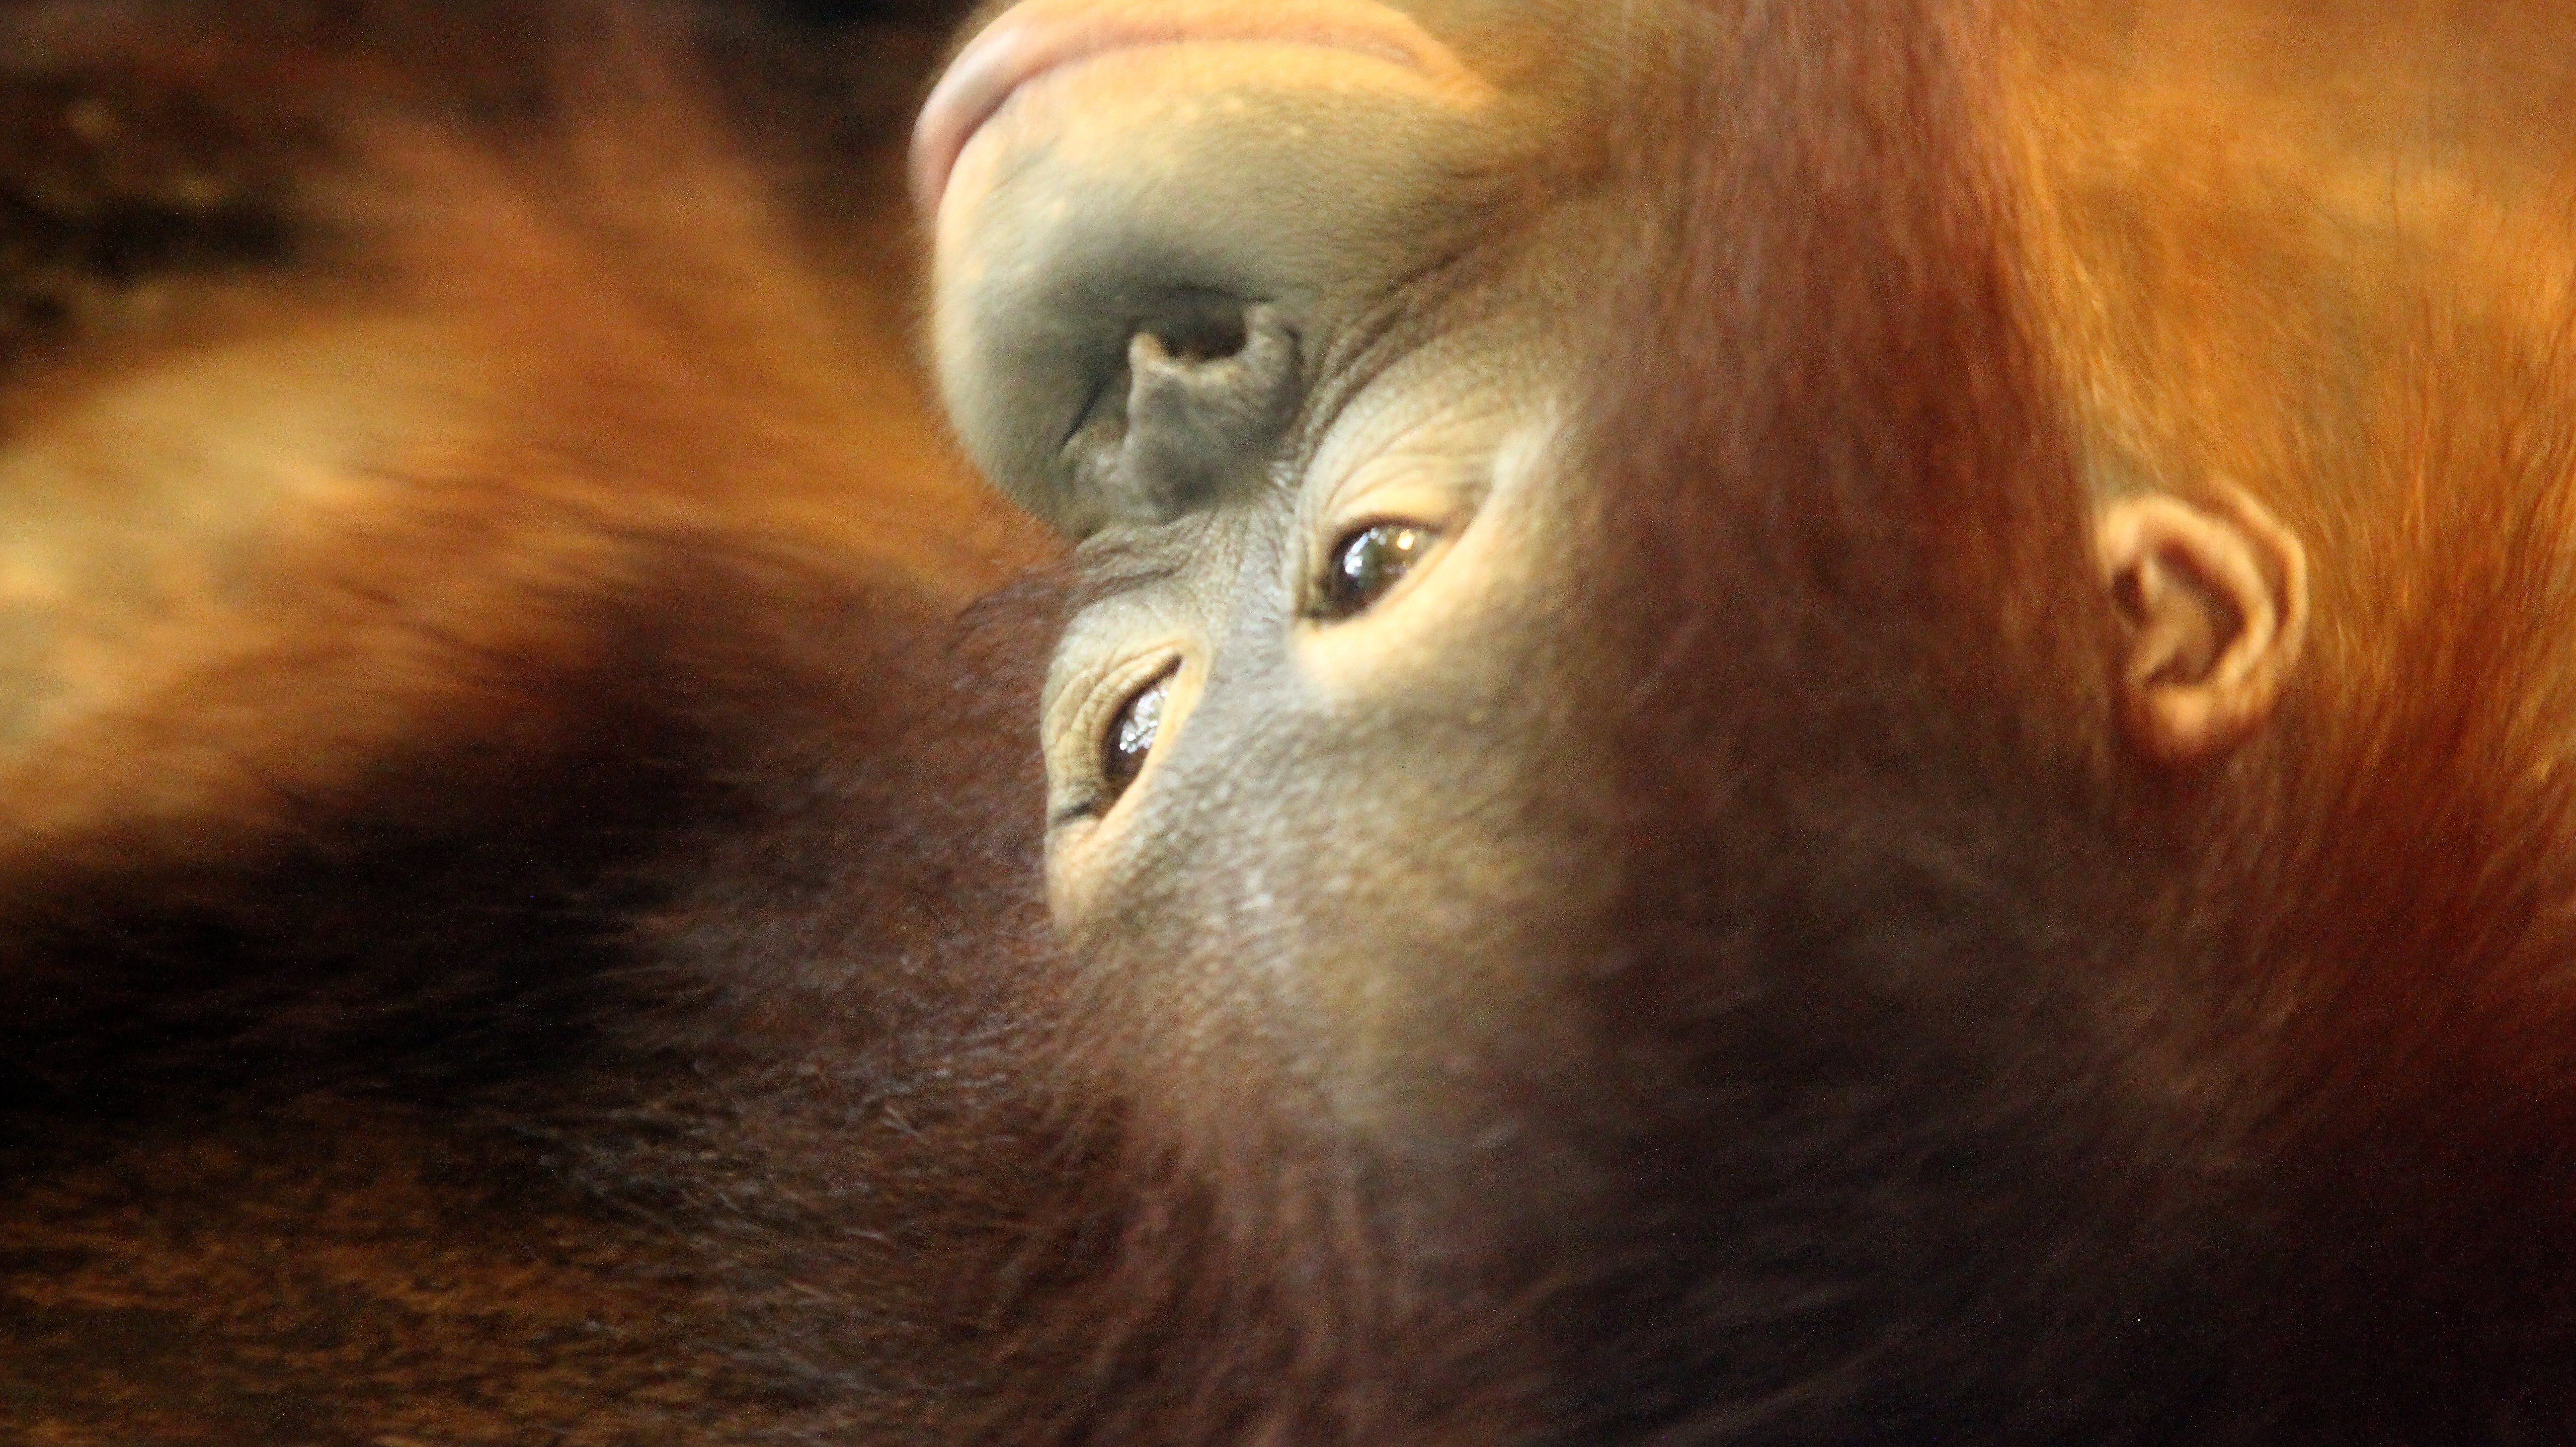
wildlife, mammal, fauna, primate, close up, nose, orangutan, vertebrate, great ape